Hayden Starke

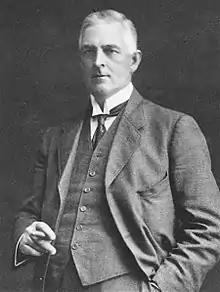

Sir Hayden Erskine Starke KCMG (22 February 1871 – 14 May 1958) was an Australian judge who served on the High Court of Australia from 1920 to 1950. He was a prominent Melbourne barrister before his appointment to the court.